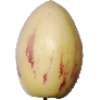
Label: pepino